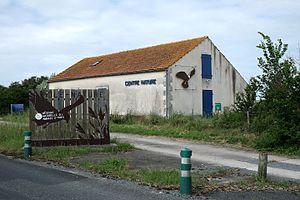
Maison d'accueil de la réserve naturelle nationale du marais d'Yves Charente-Maritime France
La réserve naturelle nationale du marais d'Yves est une réserve naturelle nationale française située dans le département de Charente-Maritime, en Nouvelle-Aquitaine, en bordure de l’océan Atlantique. Classée en 1981, elle occupe une surface de 192 hectares au fond de la baie d'Yves, vaste baie entourée de marais. Gérée par la LPO, elle est connue pour être un important sanctuaire ornithologique. Elle a été particulièrement touchée par la tempête Martin de décembre 1999.
Yves est une commune du Sud-Ouest de la France, située dans le département de la Charente-Maritime, en bordure de l’océan Atlantique.